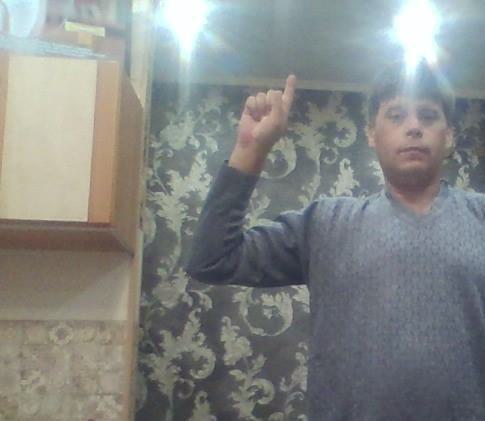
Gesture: one